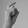
ASL letter: X